Steve Poizner

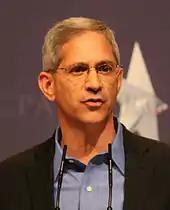
Poizner speaking at CPAC

From 2001 to 2002, Poizner served as a White House Fellow where he worked in the National Security Council Office of Cyberspace Security, serving as Director of Critical Infrastructure Protection. In this capacity he developed strategies for protecting critical infrastructure against cyber-terrorism and developed an emergency communications plan for national security and emergency response personnel. Starting one week before the September 11, 2001 attacks, Poizner was responsible for issues such as emergency communications planning for the 2002 Winter Olympics in Salt Lake City and protecting Internet, banking system and power grids from cyber attacks.